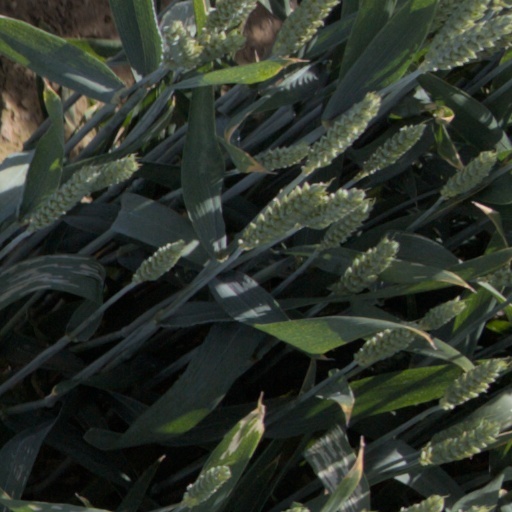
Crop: wheat